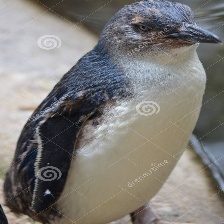
Species: FAIRY PENGUIN
Scientific name: EUDYPTULA MINOR
ImageNet parent category: king_penguin